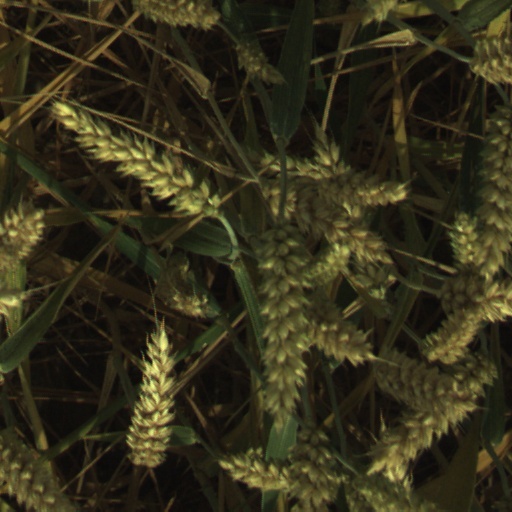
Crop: wheat